Panahon.TV

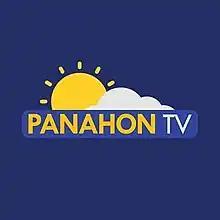
"Walang pinipiling panahon ang pagbibigay impormasyon"

Panahon.TV is a Philippine television news broadcasting show broadcast by PTV, DZRH News Television, Pilipinas HD, Life TV and One PH. Originally hosted by April Enerio, Jemmah Amor Larrosa and Meg Siozon, it aired from September 10, 2012 to September 11, 2023. Angelique Agarap, Francis Orcio and Pia Mercado serve as the final hosts. The program aired every Monday to Friday at 5:00 AM (UTC+8) directly from the PAGASA Weather and Flood Forecasting Center in Quezon City.